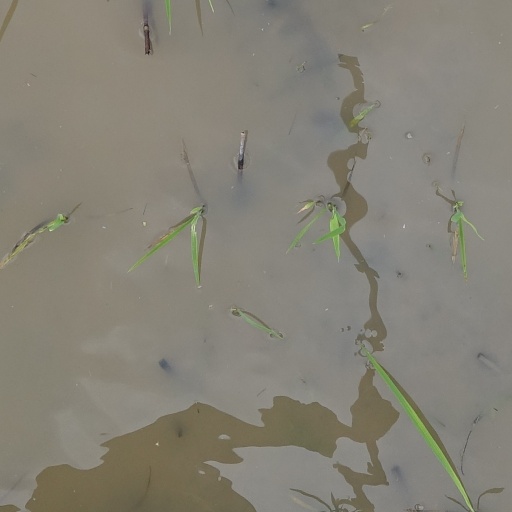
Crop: rice